D. Horace Tilton House

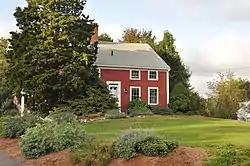

The D. Horace Tilton House is a historic house at 379 Albion Street in Wakefield, Massachusetts. The -story wood-frame house is a well-preserved small Federal-style house built in the later years of the 18th century, when the area was part of Stoneham. Four bays wide, its front door has a later Greek Revival surround, around which time its upper-level windows may also have been added. The house belonged to D. Horace Tilton, a shoemaker.